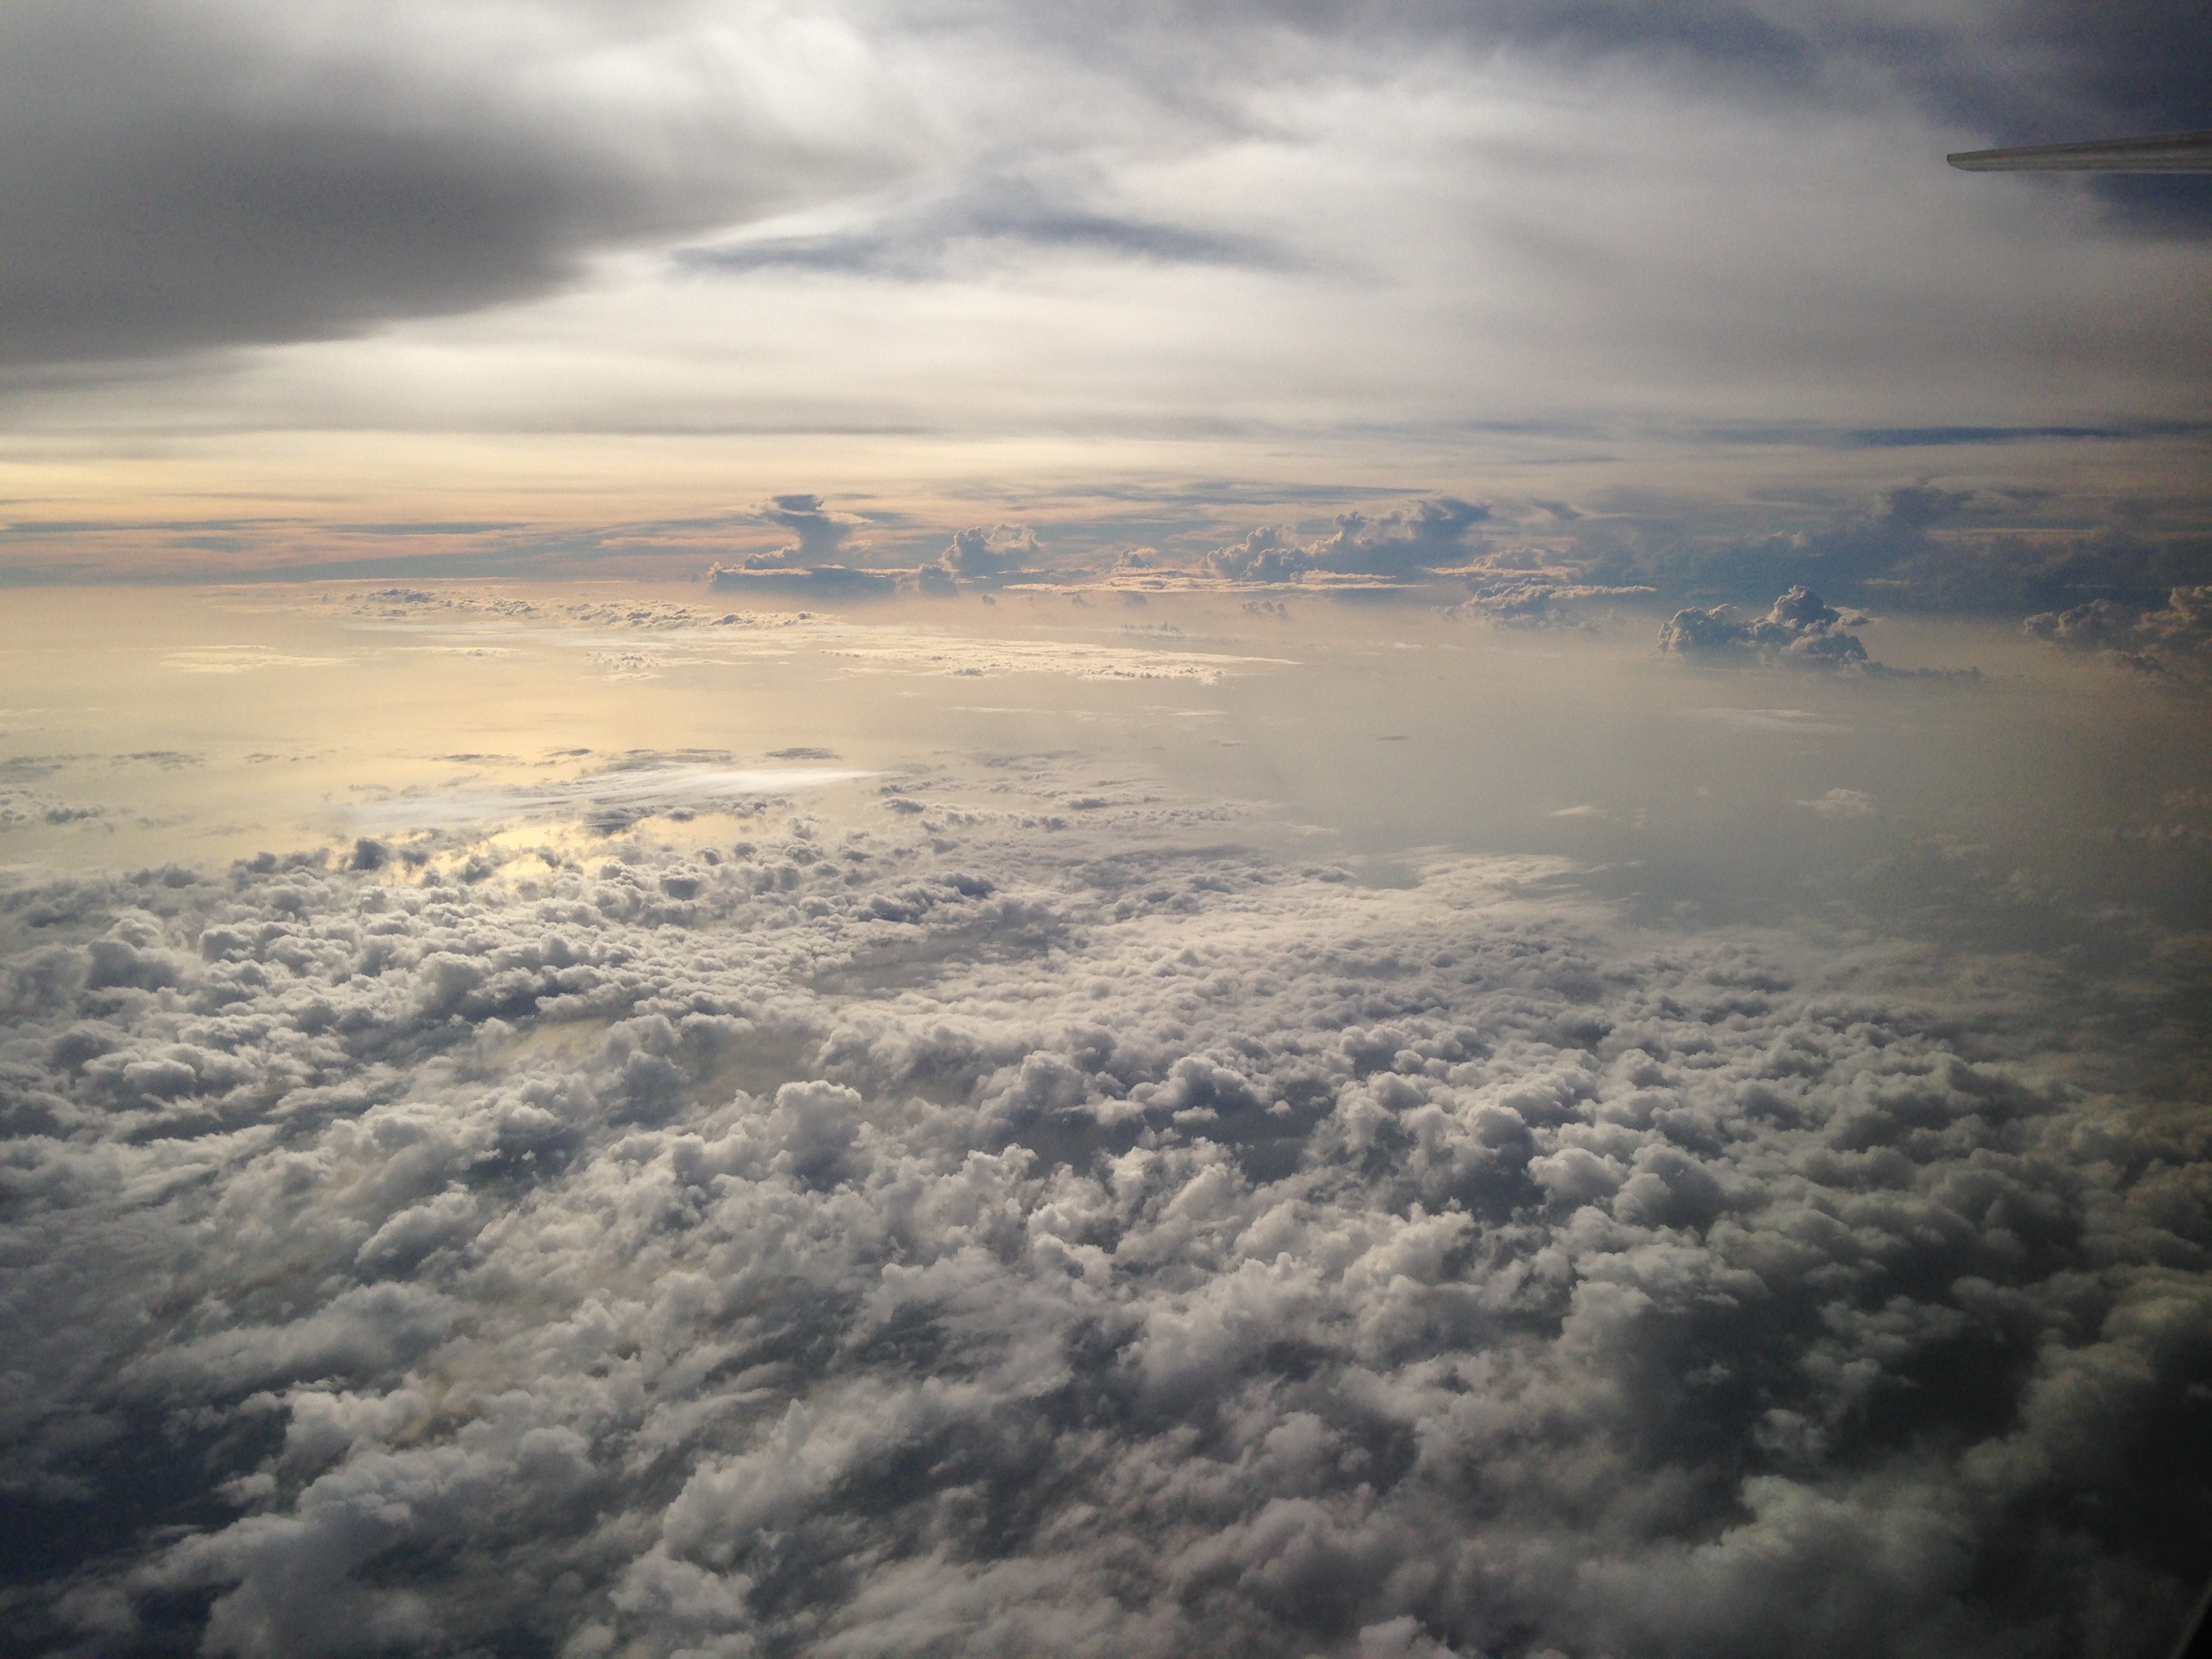
horizon, mountain, cloud, sky, sunrise, sunlight, morning, dawn, atmosphere, dusk, reflection, flight, weather, cumulus, plain, aerial photography, meteorological phenomenon, atmospheric phenomenon, atmosphere of earth